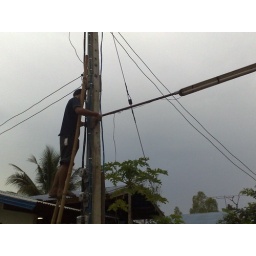
Udom Kampong doing street lamp by ownself